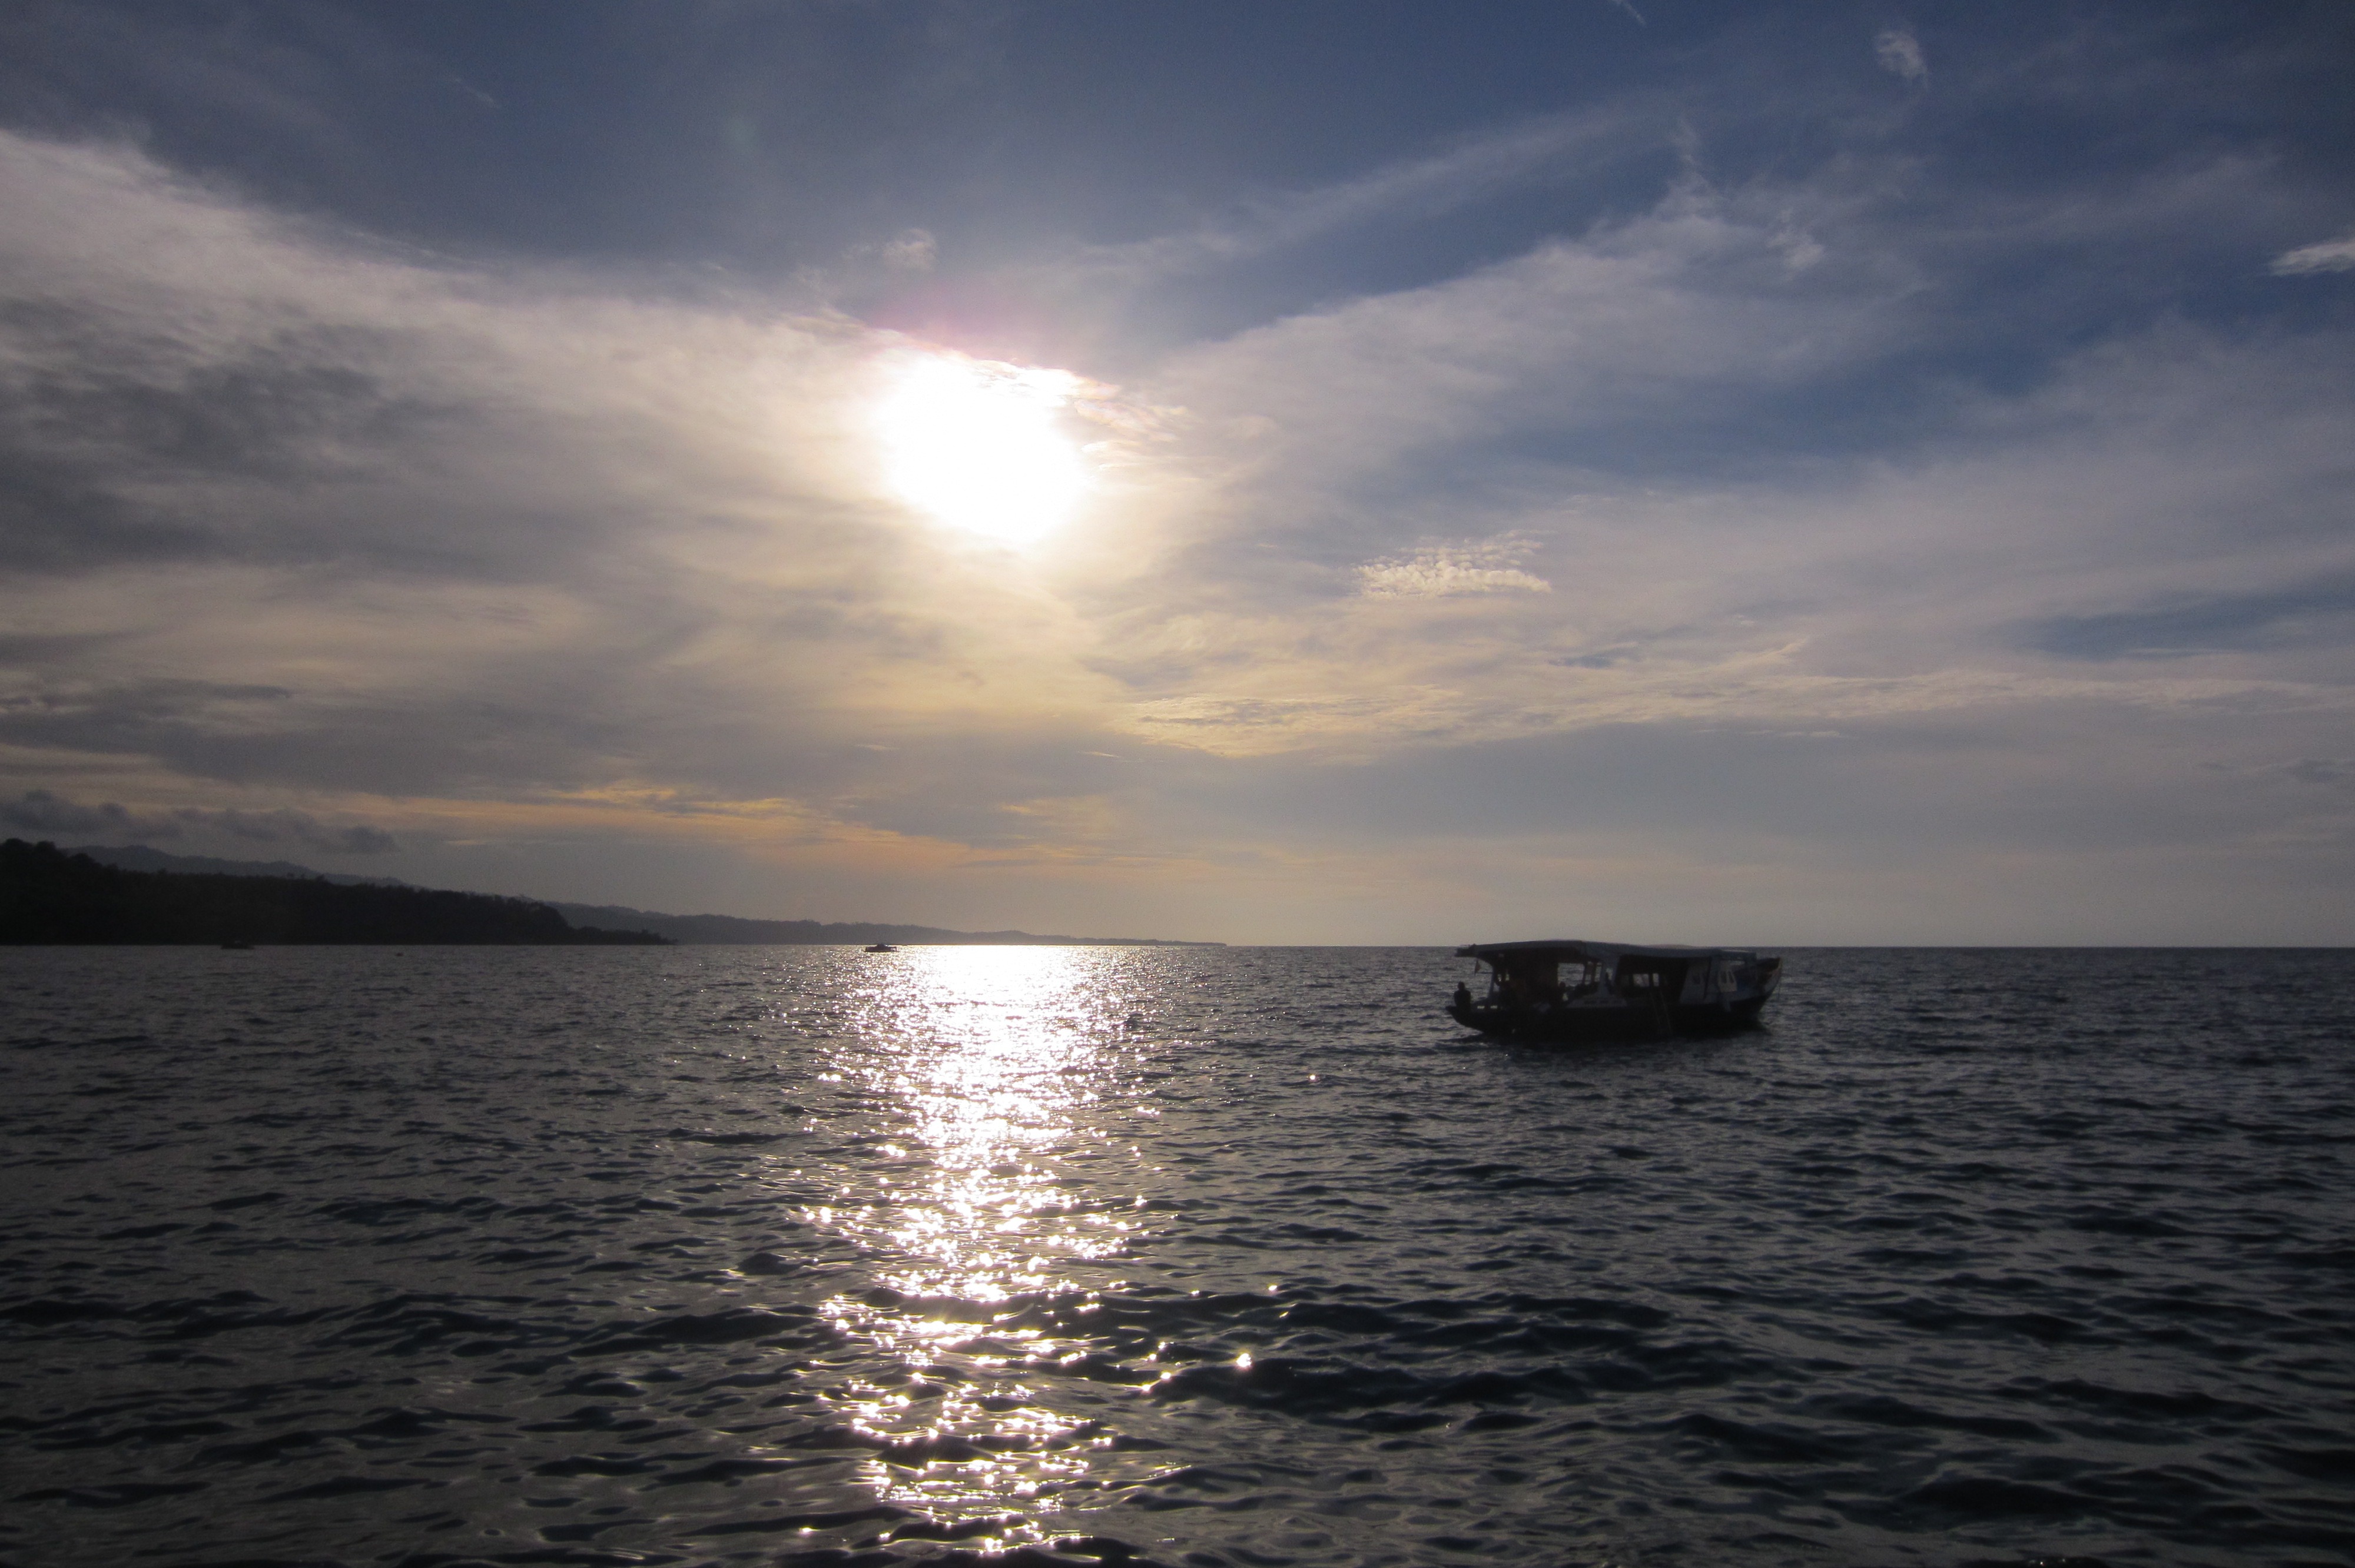
sea, coast, nature, ocean, horizon, cloud, sky, sun, sunrise, sunset, boat, sunlight, shore, lake, view, dawn, dusk, environment, vehicle, tranquil, scenic, weather, bay, cloudscape, body of water, outdoors, clouds, indonesia, loch, meteorology, wind wave, manado